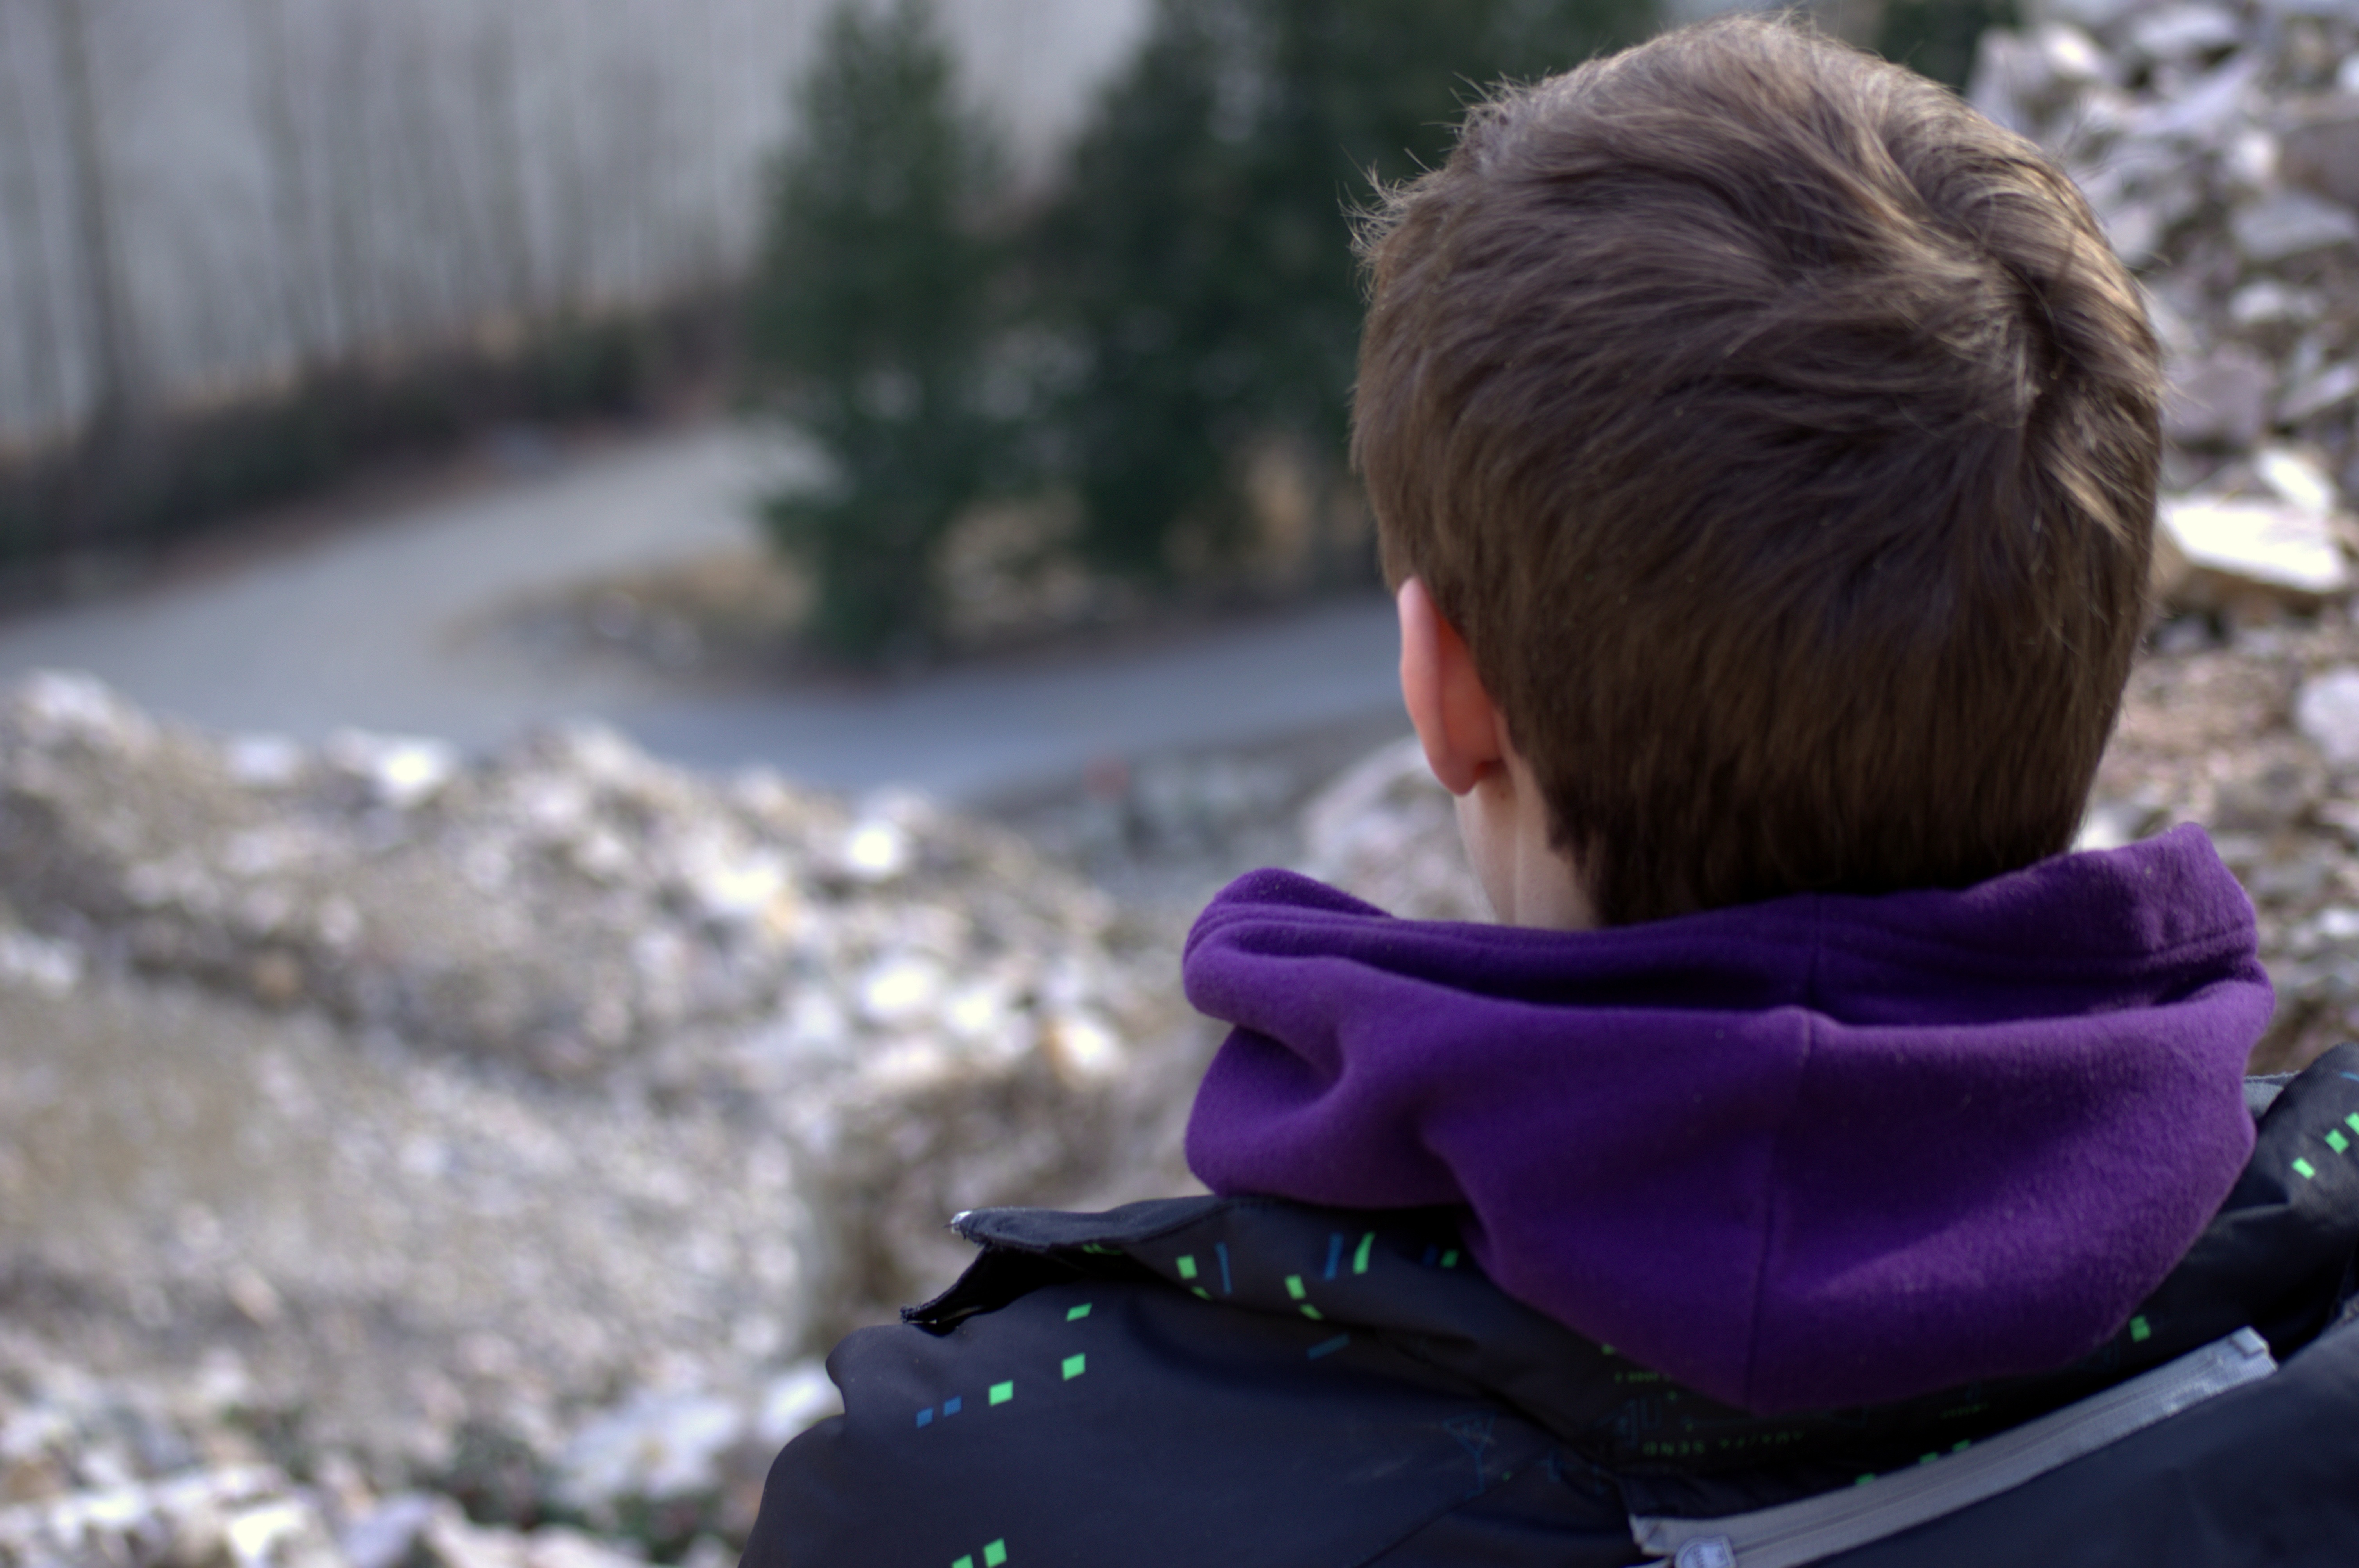
man, landscape, person, mountain, snow, winter, hair, fall, boy, looking, male, guy, coat, spring, color, sitting, child, blue, season, son, trees, outdoors, head, watching, from behind